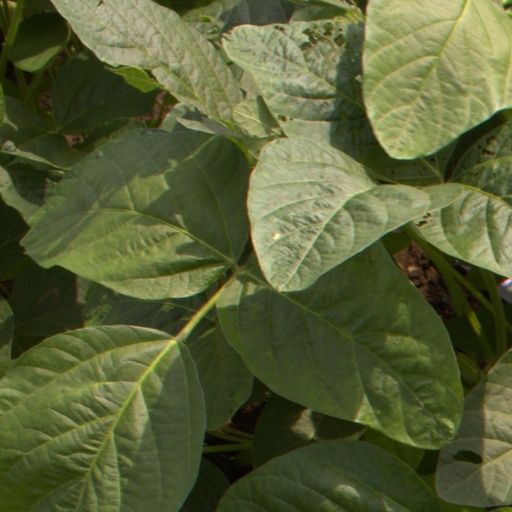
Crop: soybean